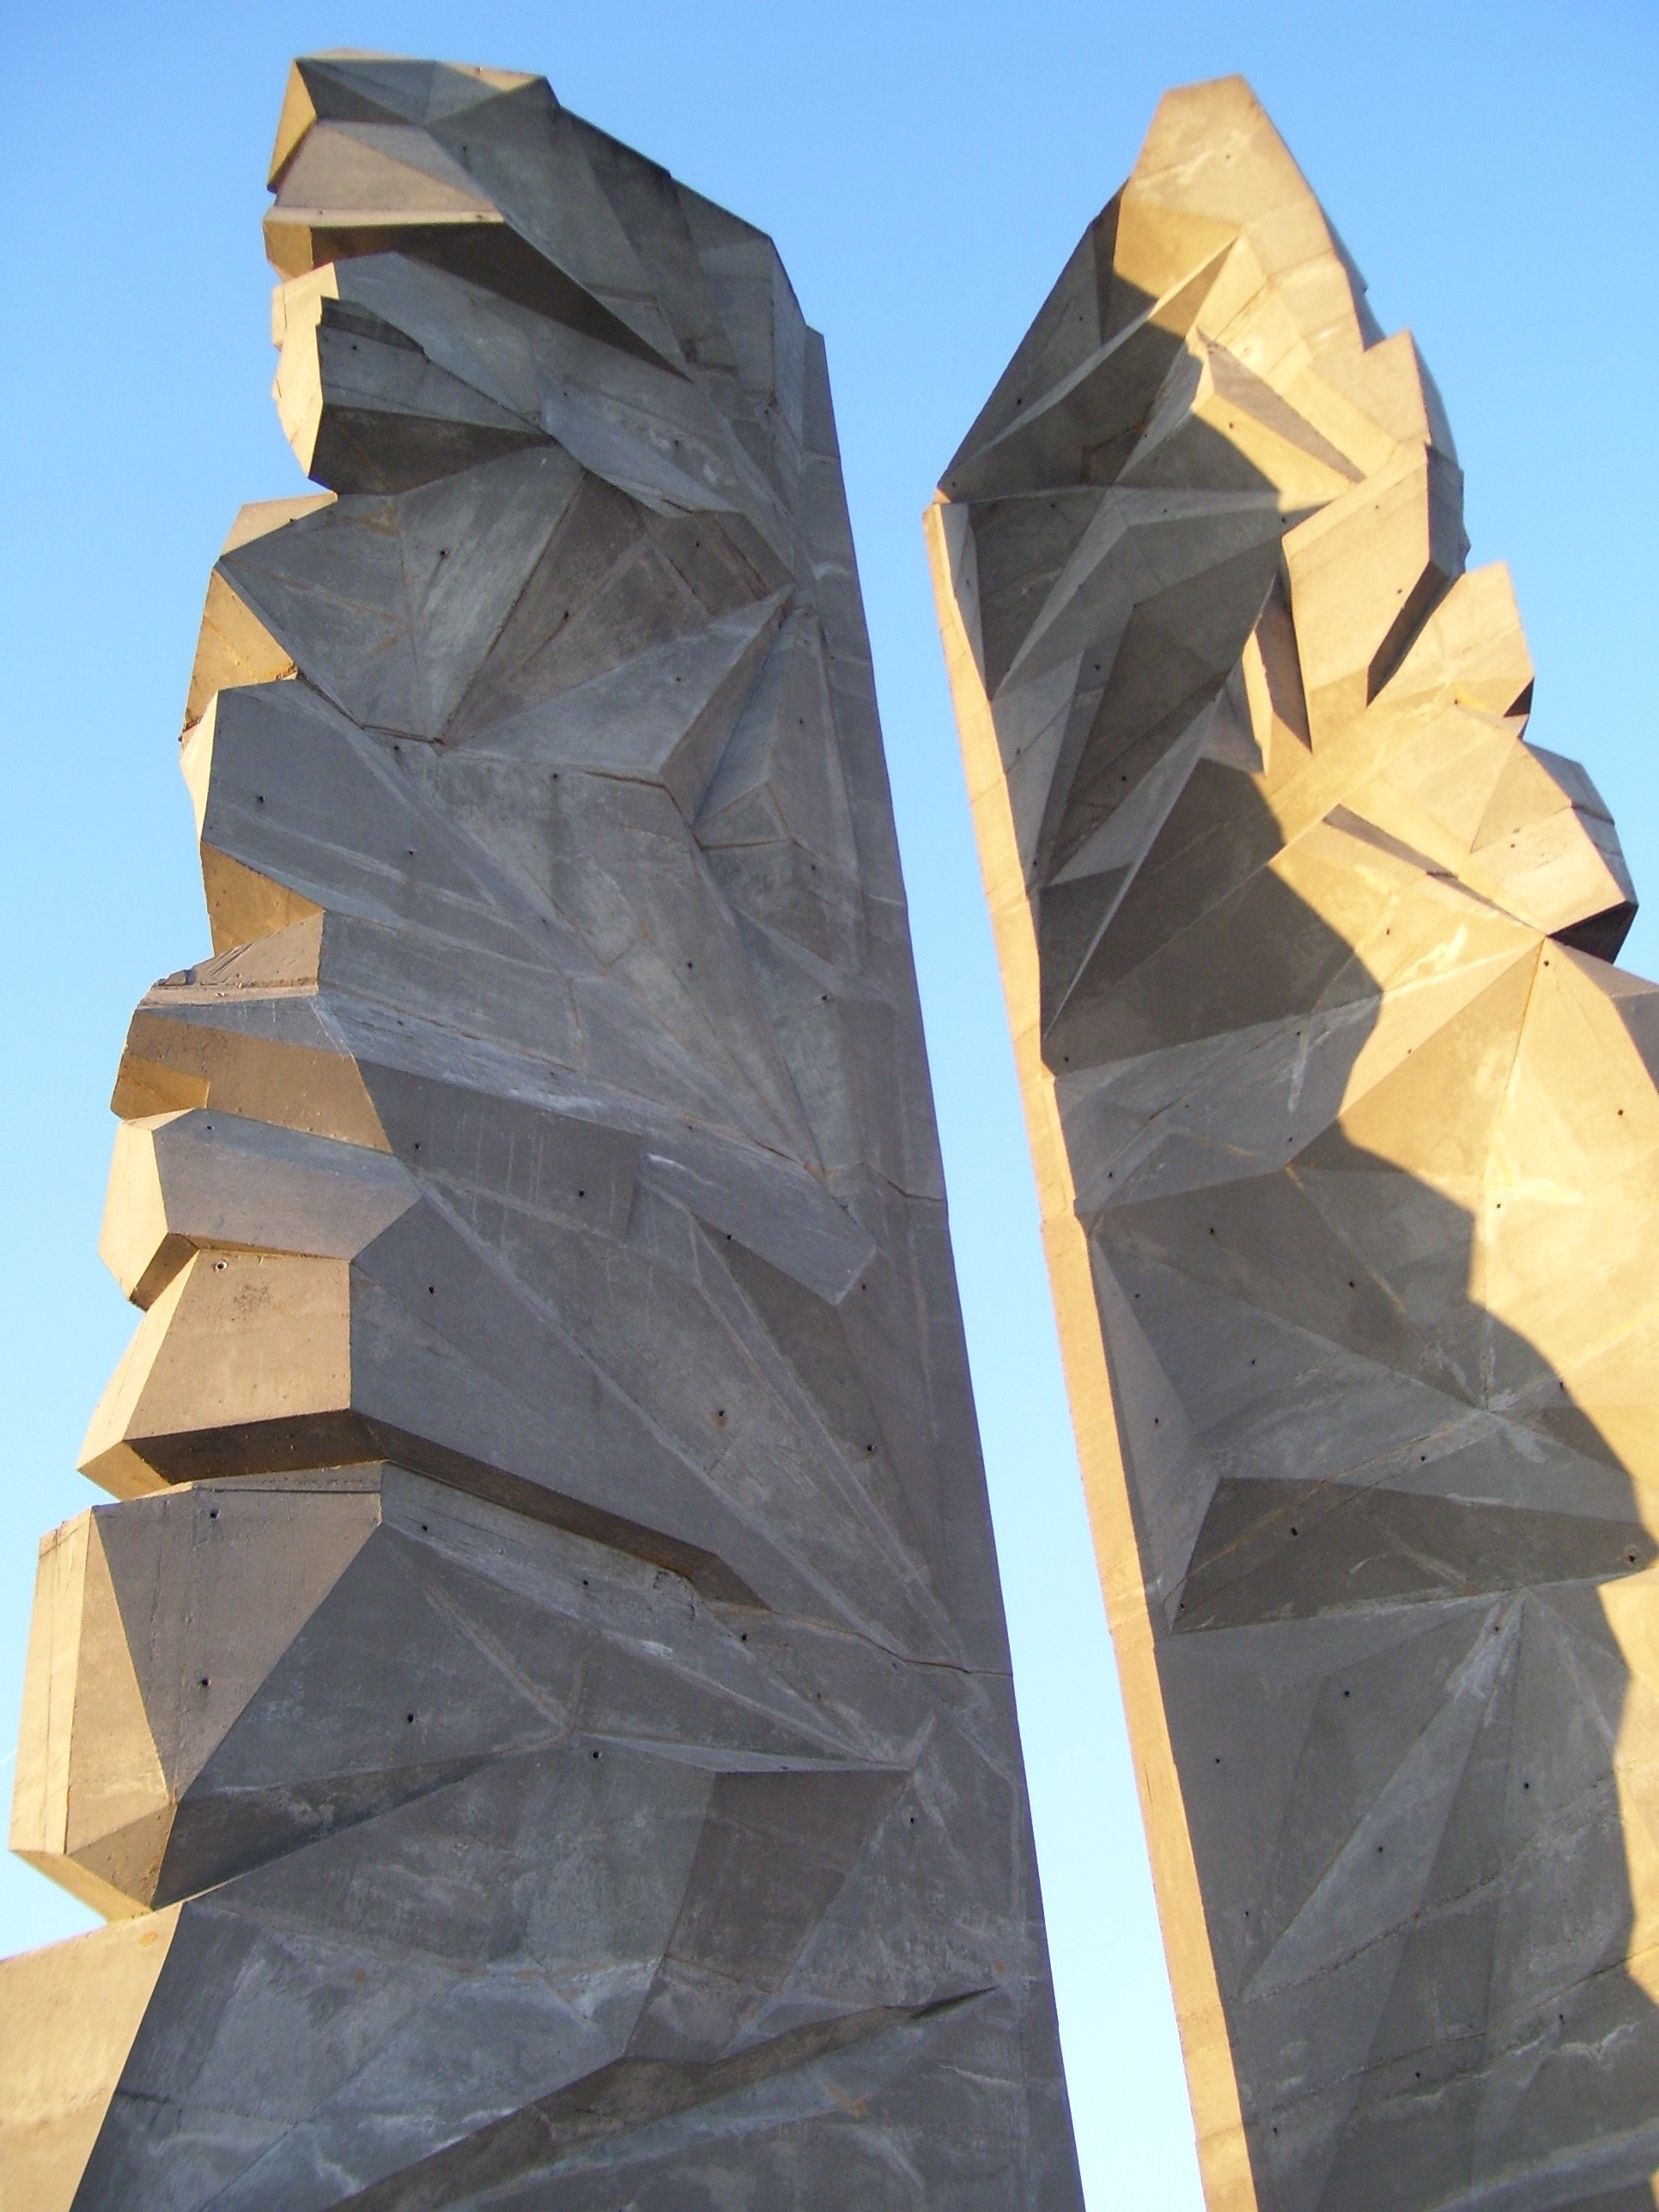
wing, architecture, structure, monument, arch, column, material, tire, rocks, sculpture, memorial, art, carving, monolith, the background, automotive tire